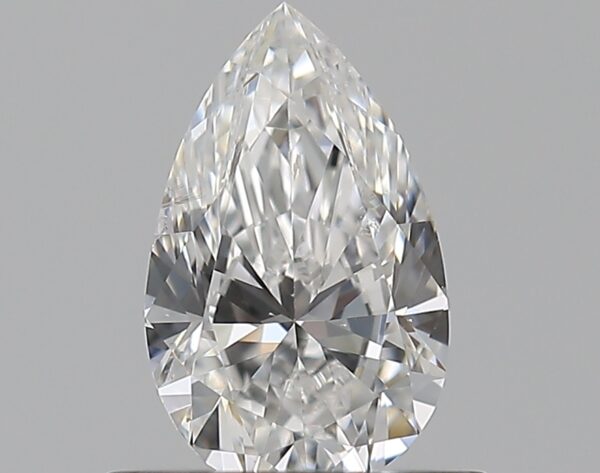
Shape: pear
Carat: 0.5
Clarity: SI2
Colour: E
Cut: EX
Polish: EX
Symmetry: VG
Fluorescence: N
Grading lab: GIA
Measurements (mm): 7 x 4.31 x 2.66